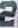
Number: 2